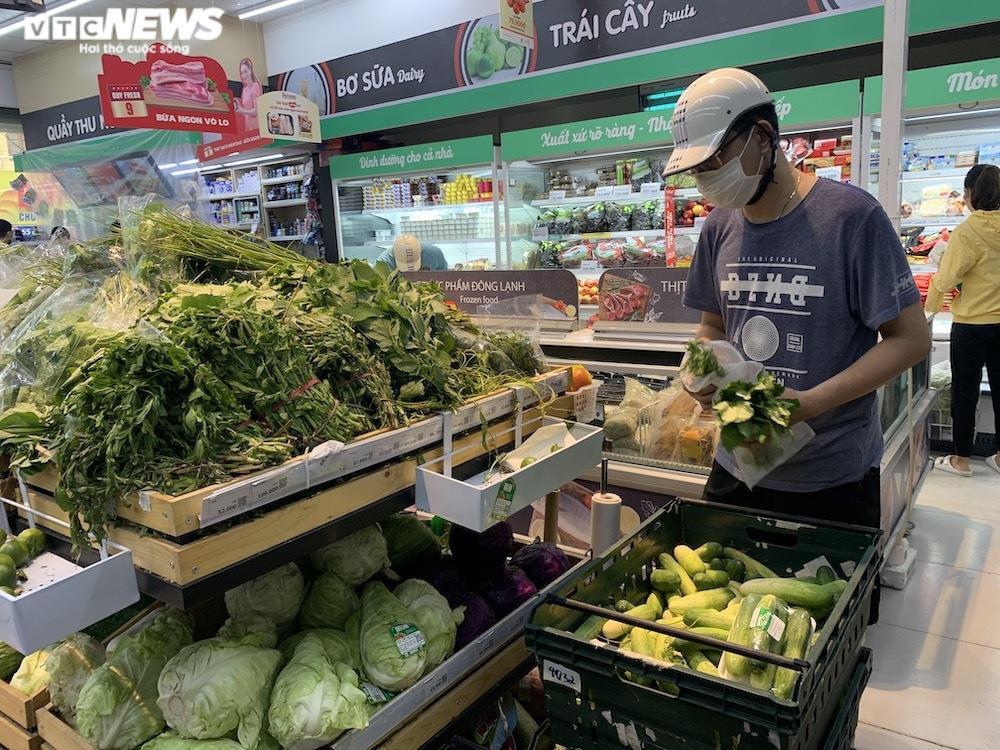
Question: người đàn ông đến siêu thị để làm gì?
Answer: mua rau củ quả